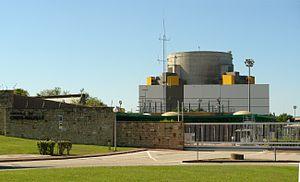
Superphénix, une centrale nucléaire construit le long du Rhône sur le site de Creys-Malville, à Creys-Mépieu (Isère, Rhône-Alpes, France).